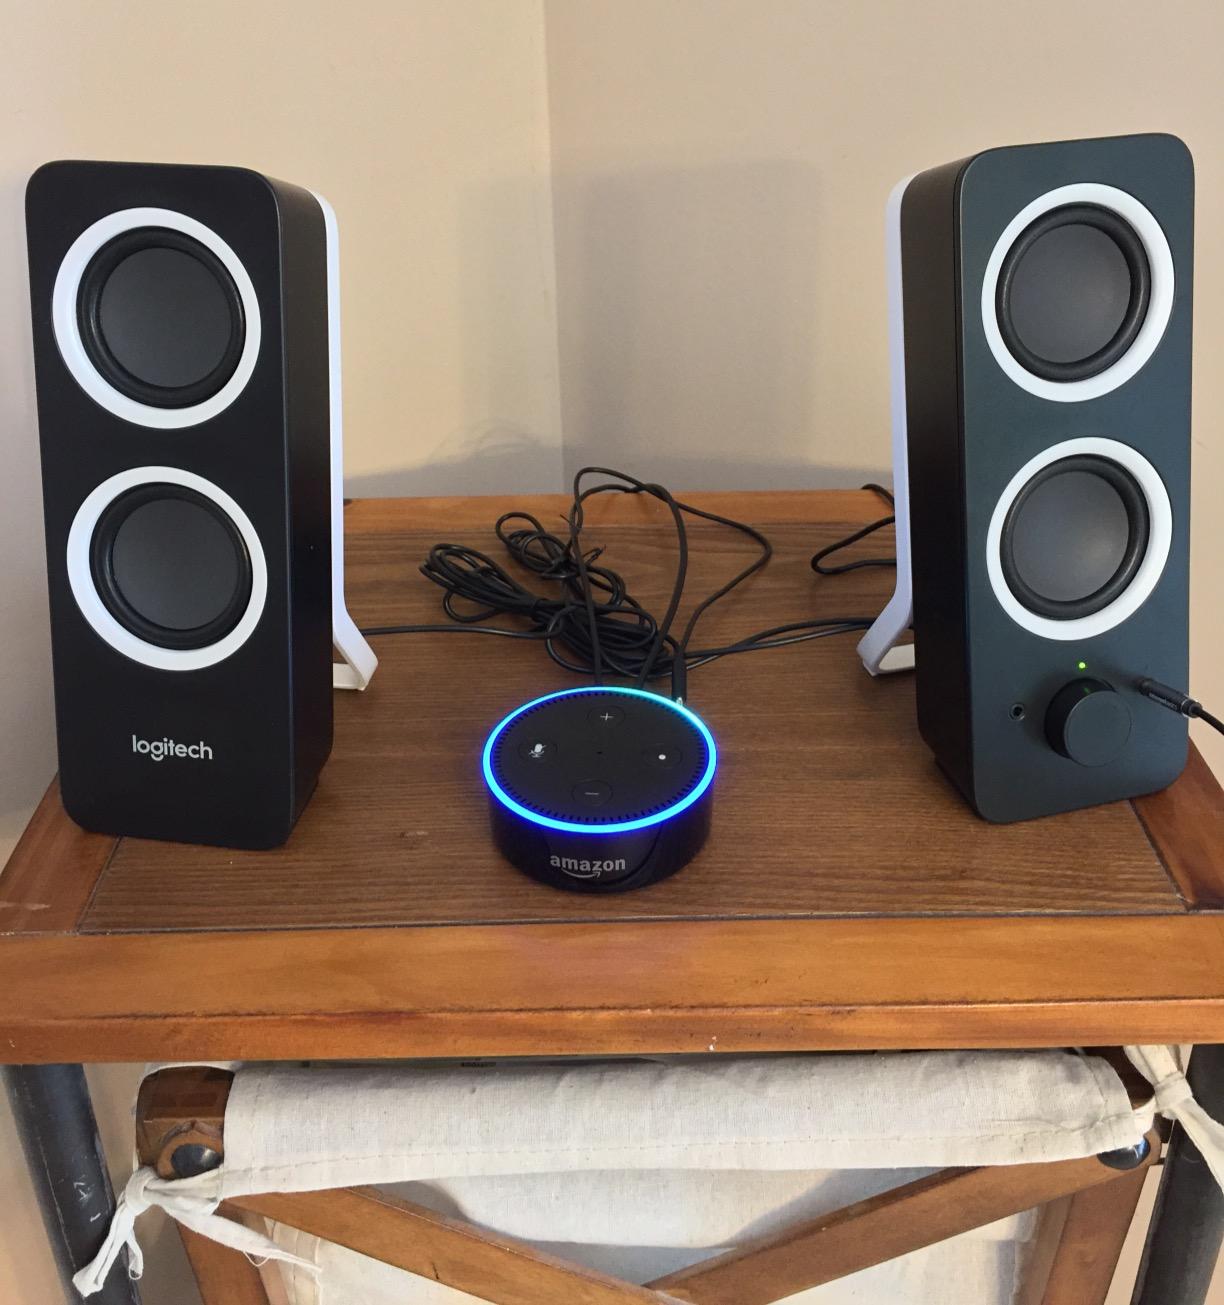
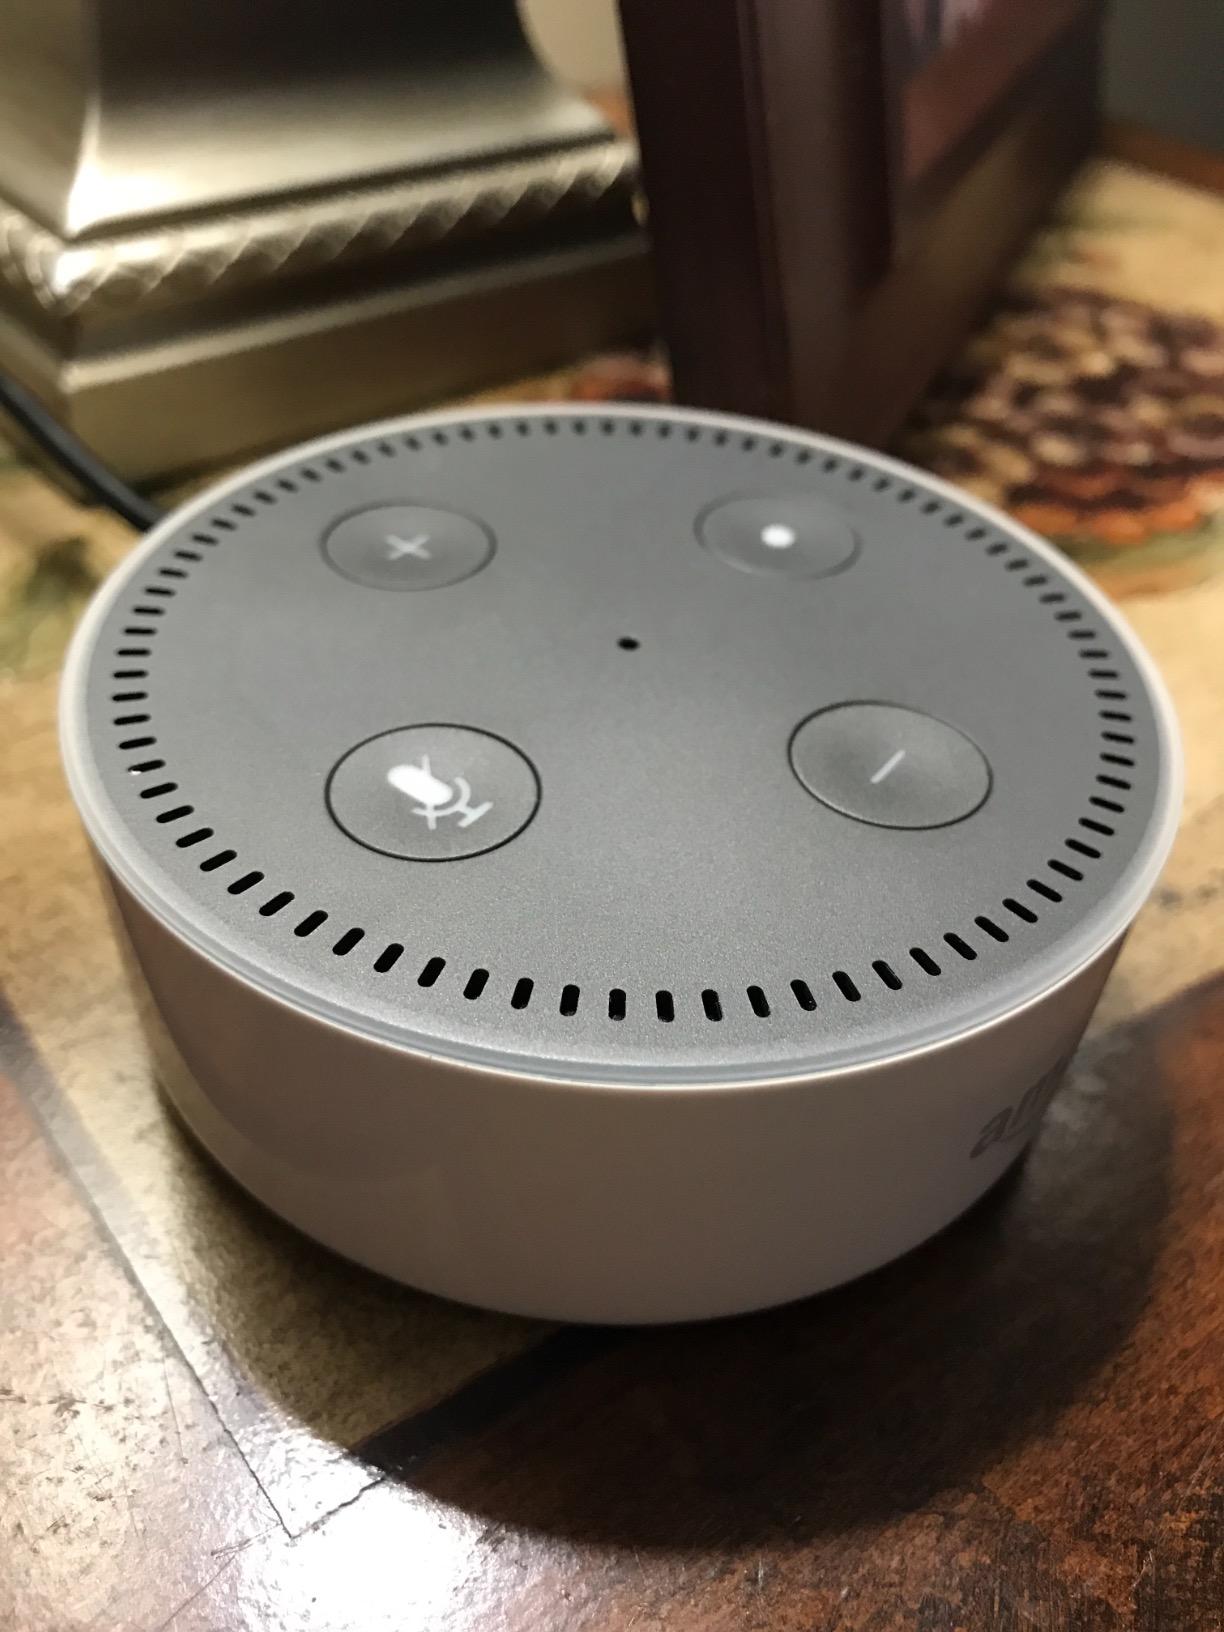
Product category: speaker
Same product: no